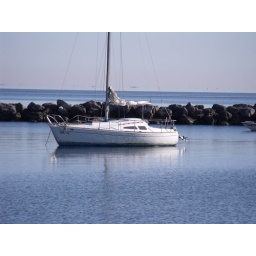
sailboat with distant trees hovering over the horizon